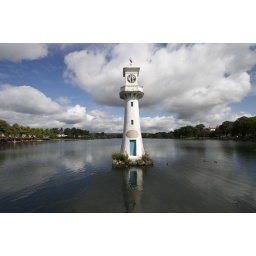
This clock tower is situated within the lake in Roath Park -Cardiff,Wales